1937 24 Hours of Le Mans

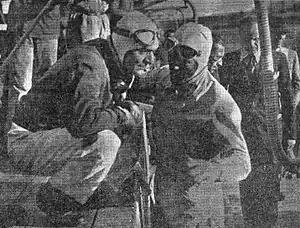
Benoist (left) and Wimille (right) at a pit-stop for the Bugatti

The storm passed and the night stayed dry. Wimille and Benoist continued circulating at a regular speed, without incident. Meanwhile in the 2-litre battle, the remaining Frazer Nash-BMW of Aldington/Fane was leading and running sixth overall. Then Fane stopped on the Hunaudières Straight with ignition problems. He was able to get back to the pits, but despite working in the pouring rain the two drivers could not get it restarted. The class lead was taken up by the Aston Martins of Morris-Goodall (having repaired its accident damage) and Eddie Hertzberger. The Dutchman was having a good race, and by midnight was running 7th overall. They were being chased keenly by the Adler and Peugeot teams for class honours. Along with the Maison Blanche accident, attrition was high and by nightfall fully half the field had retired.